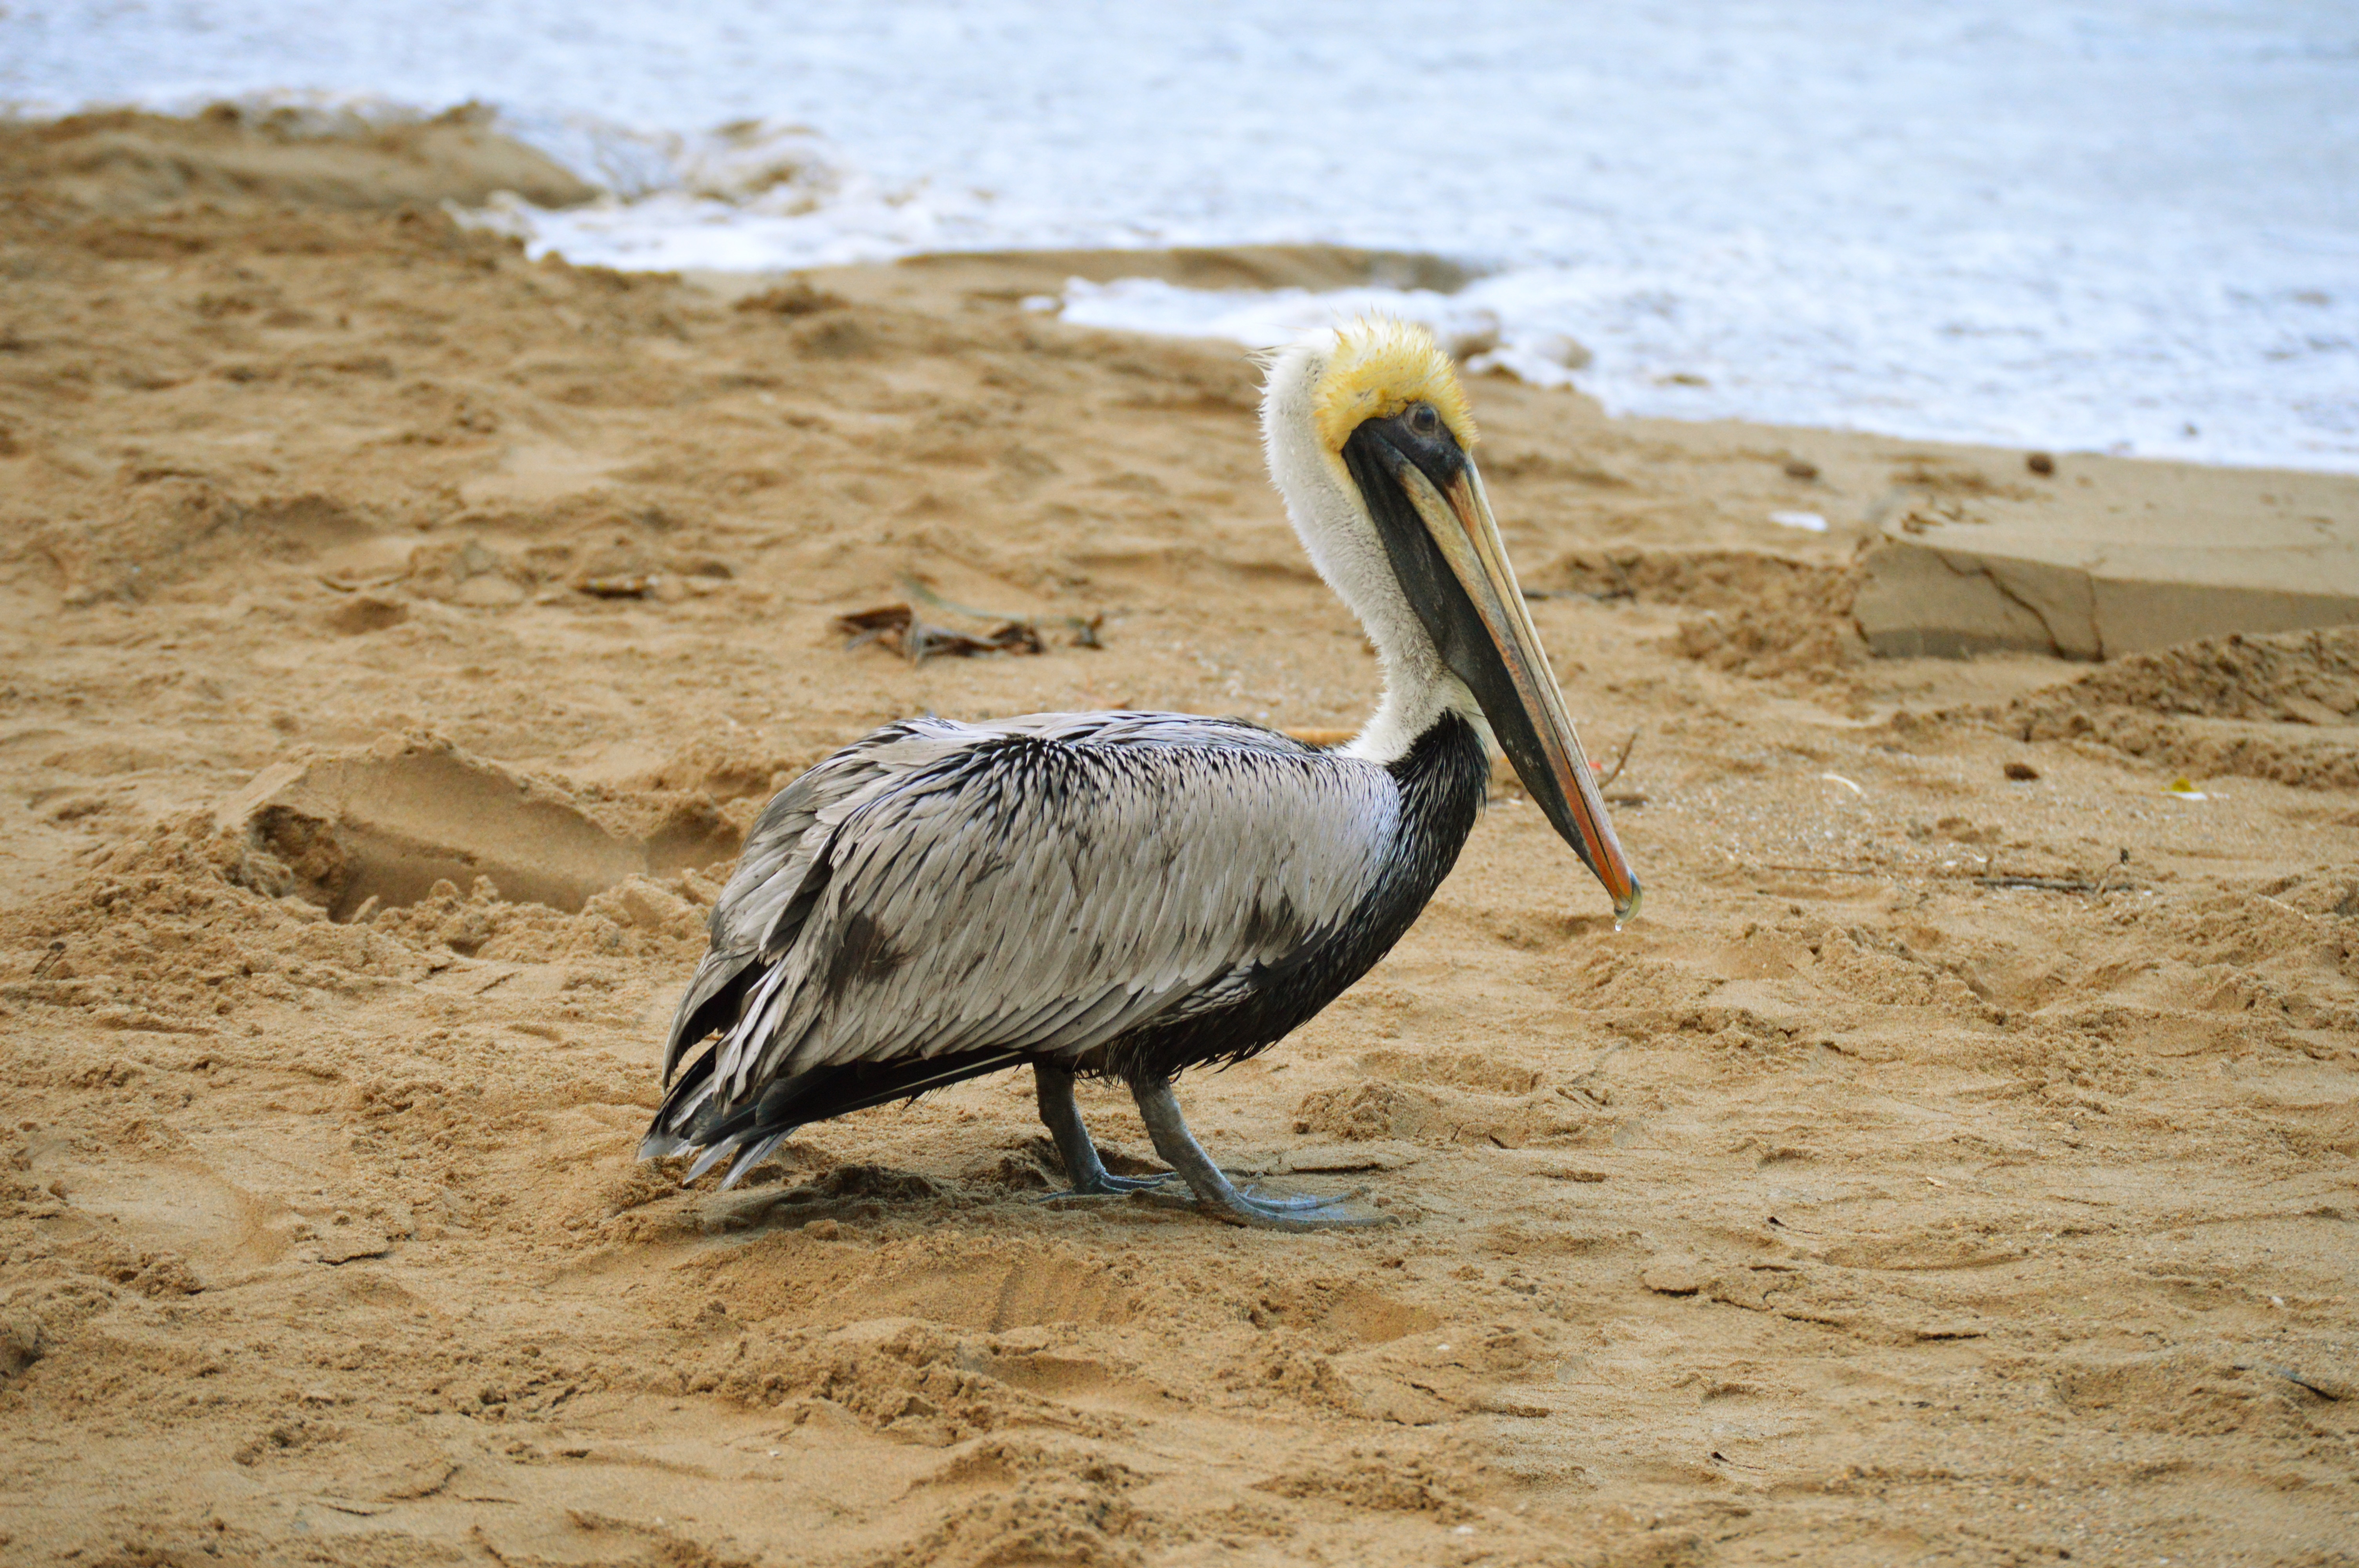
beach, sea, sand, bird, peak, animal, pelican, seabird, wildlife, beak, fauna, sea bird, plumage, feathers, wings, vertebrate, ave